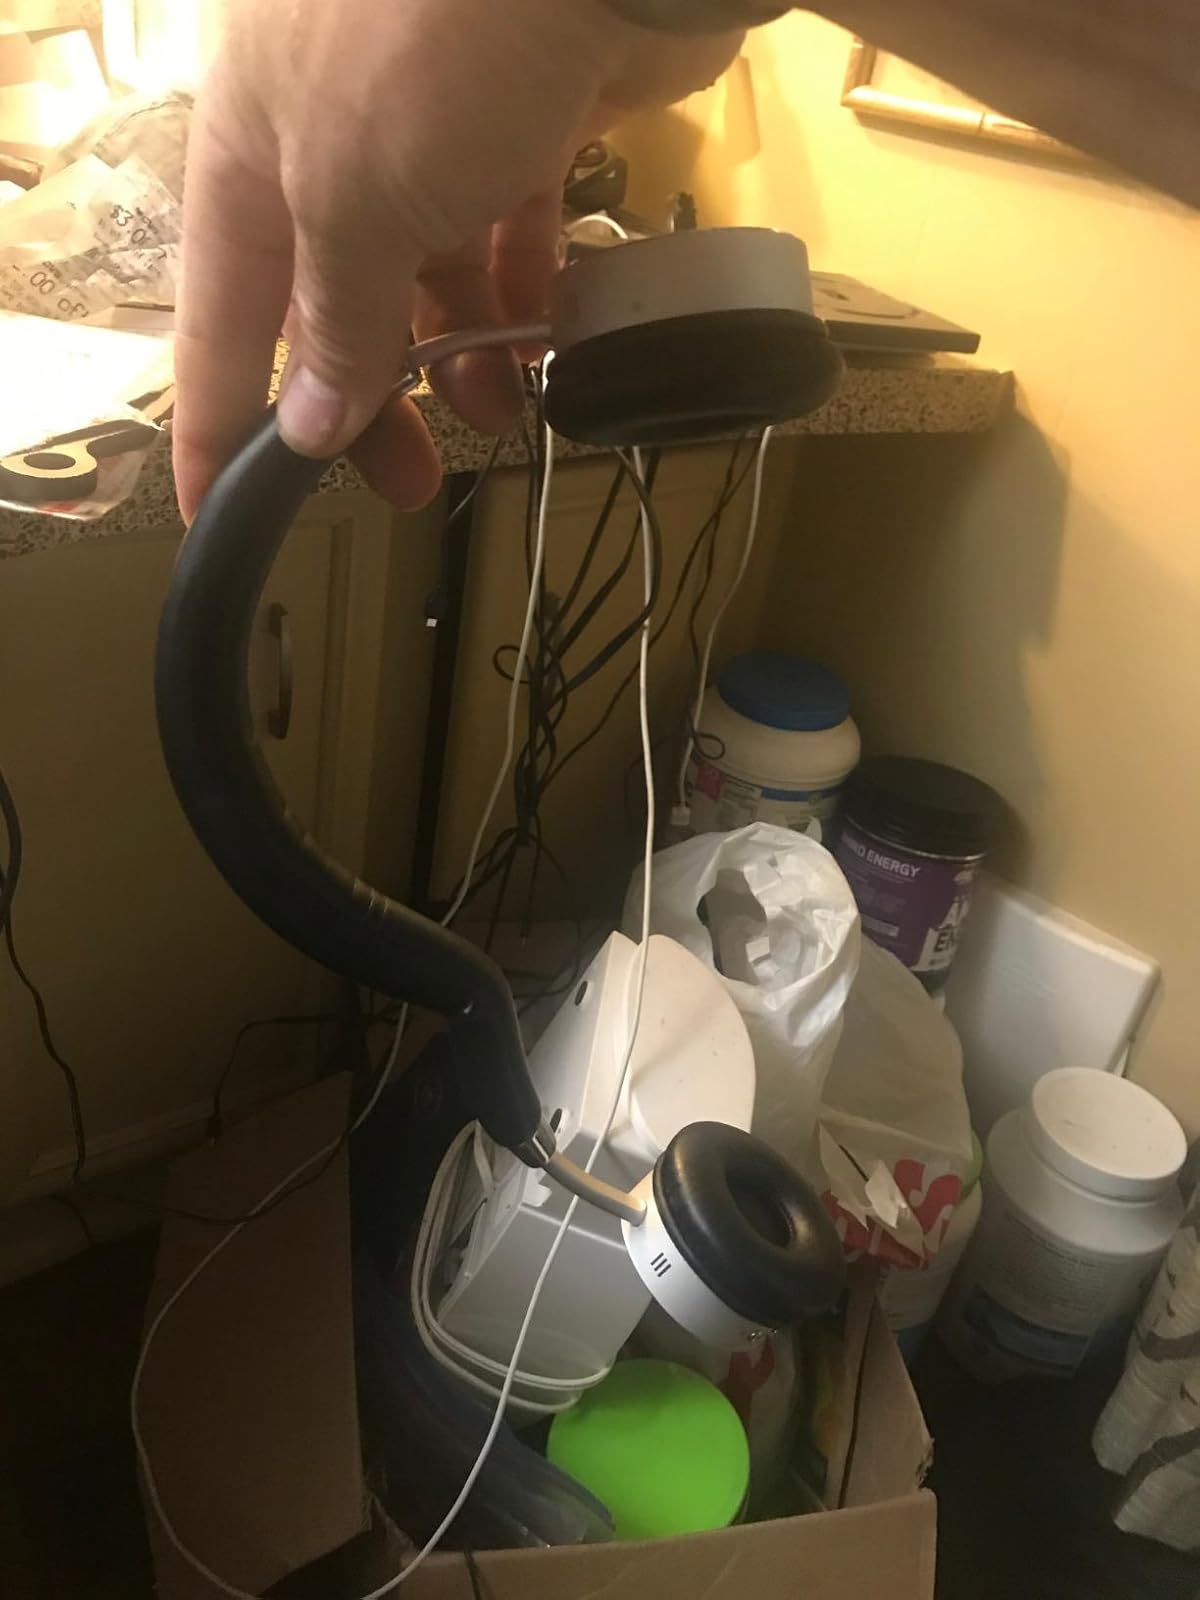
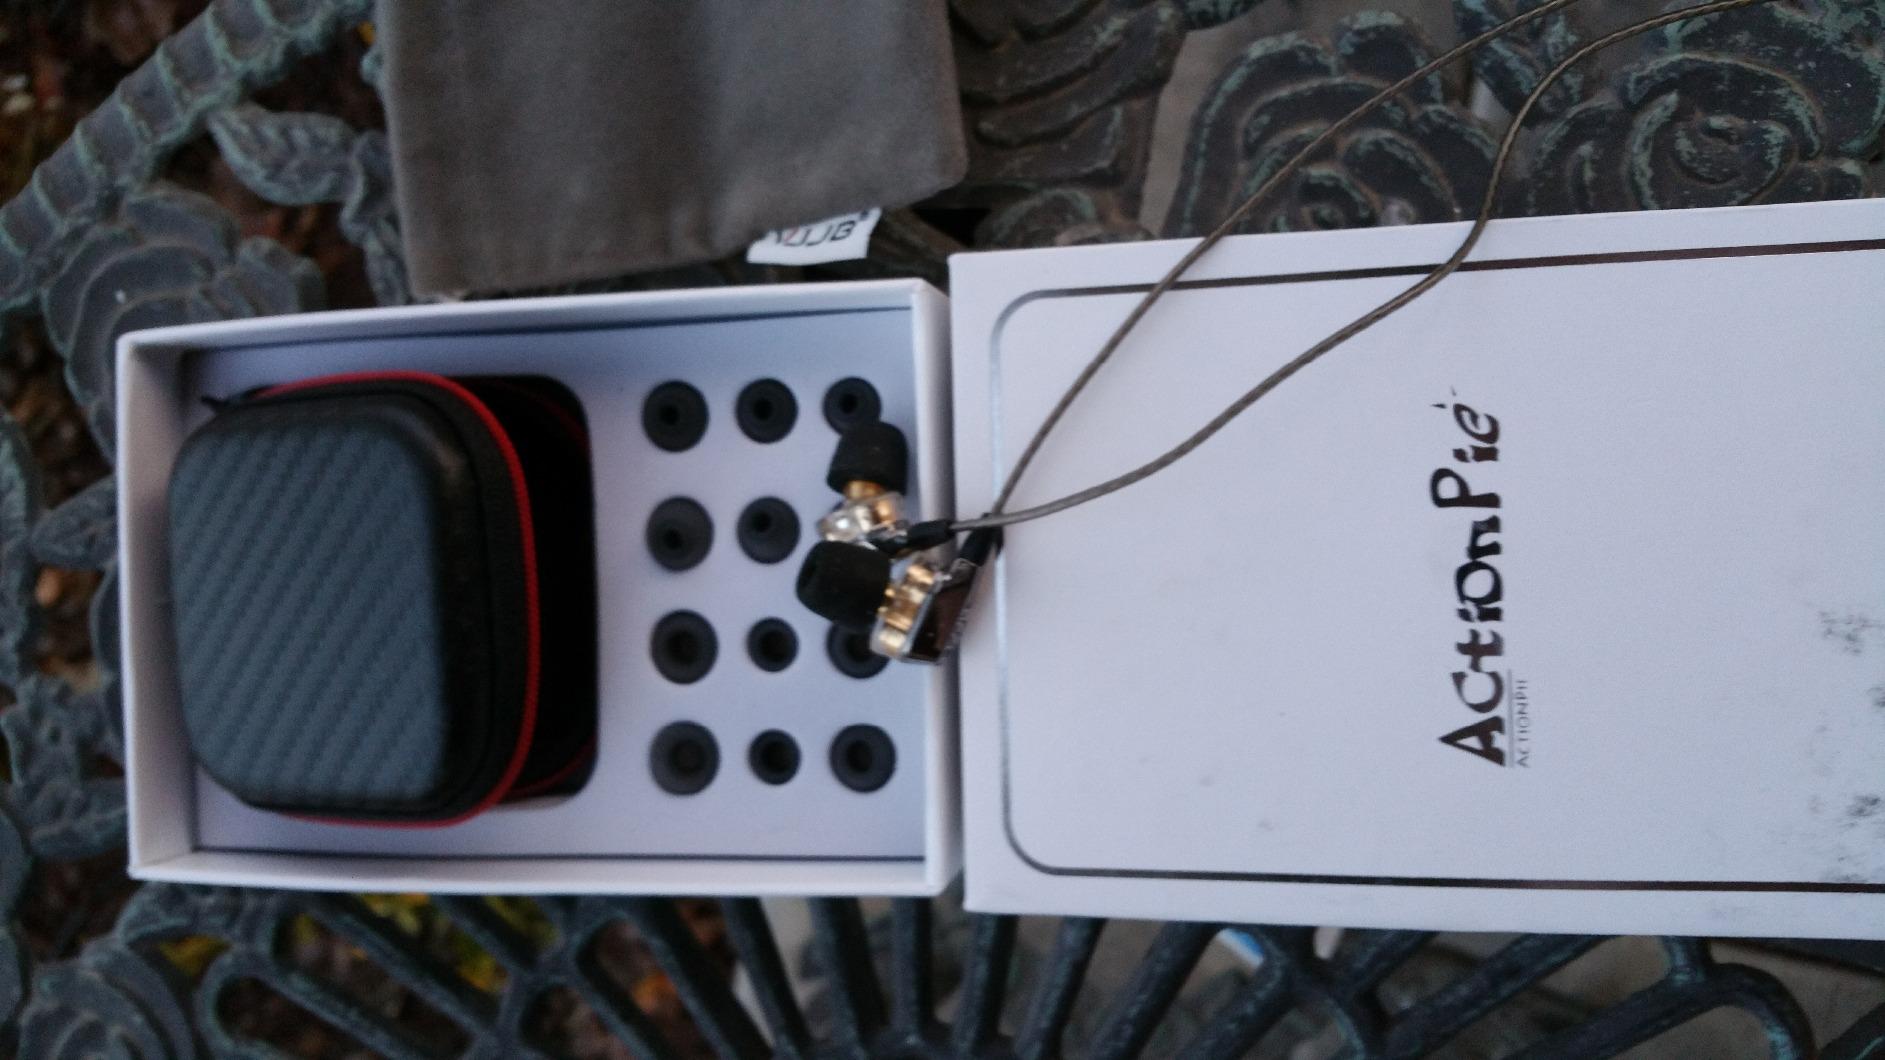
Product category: headphones
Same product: no